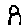
Label: 8